Filipe Nery Xavier

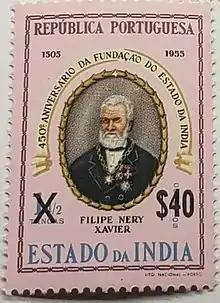
Filipe Nery Xavier commemorative stamp - 450th anniversary of Portuguese India

Filipe Nery Xavier (17 March 1801 - 26 May 1875) was a Portuguese administrator, littérateur and historian. He was descended from a "very distinguished" Gaud Saraswat Brahmin (GSB) family that had converted to Christianity when the Portuguese arrived in India. Despite having no or very little European blood, the Xavier family flourished in the eighteenth and nineteenth centuries, holding positions such as interim Secretary General of Portuguese India, secretary to the Governor General of Mozambique, president of the municipal council of Mozambique and commander of the artillery of Lisbon's National Guard.